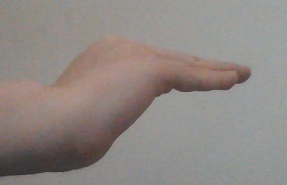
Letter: haa